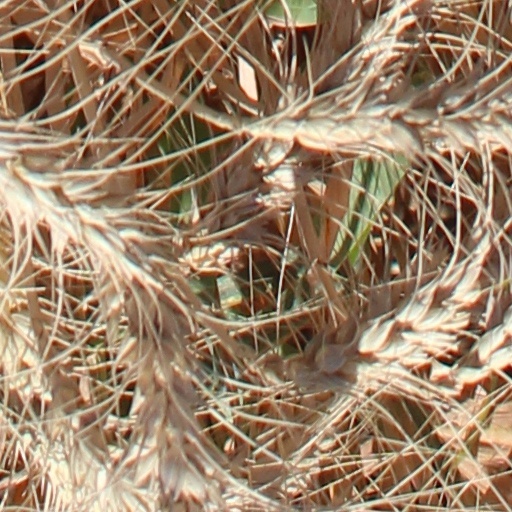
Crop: wheat